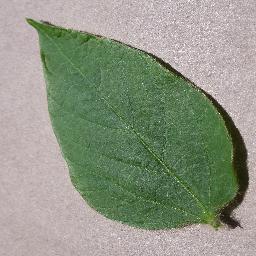
Label: Soybean___healthy